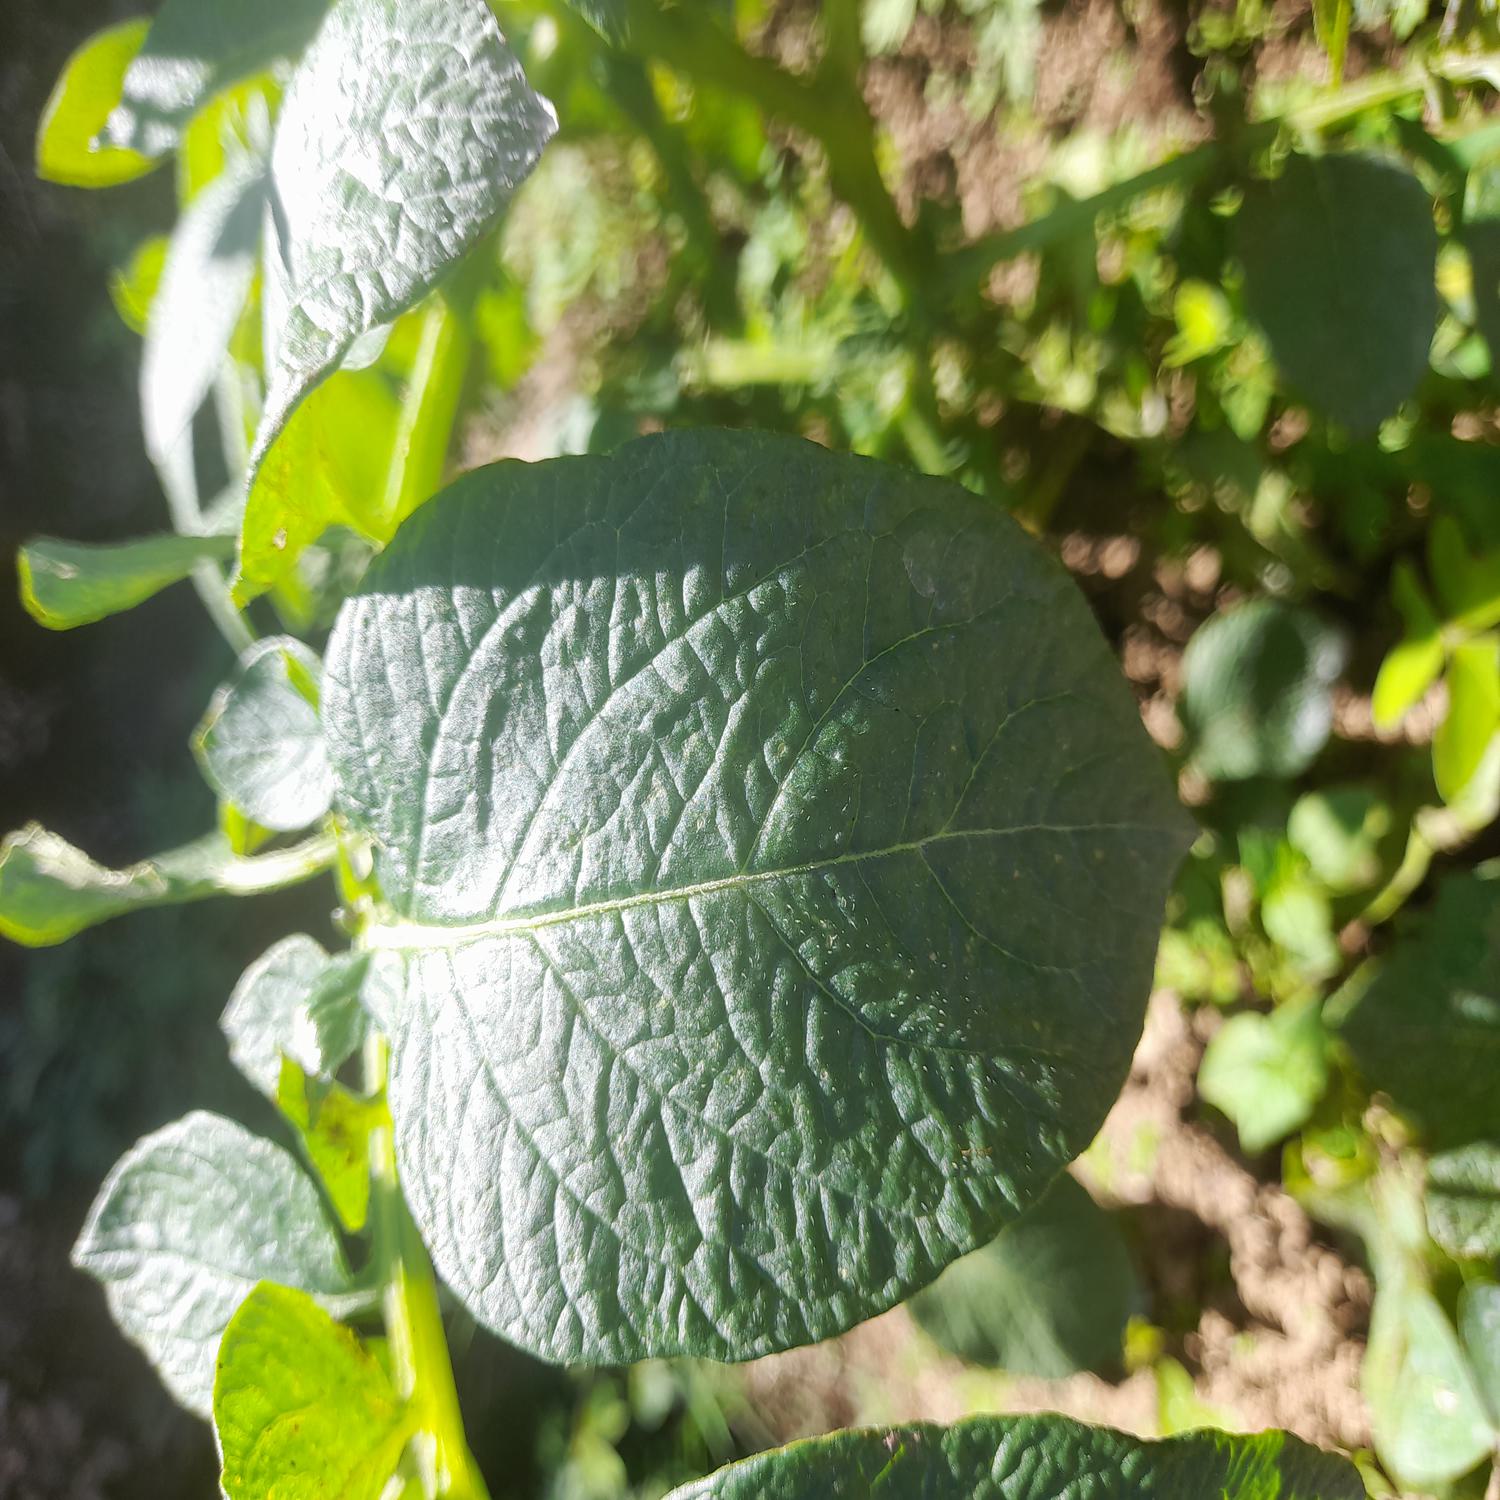
Label: Healthy